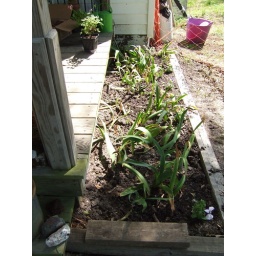
All but one survived a journey in a plastic box for a week with temps fluctuating from 18* to 86*. Amazing!